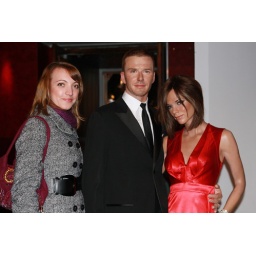
Deea &amp;amp; Becks and some other bird in red